Chamizal dispute

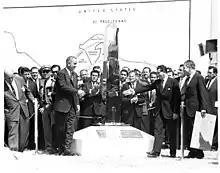
U.S. President Lyndon B. Johnson (left) and Mexican President Adolfo López Mateos (right) unveil the new boundary marker signaling the peaceful end of the Chamizal dispute on 25 September 1964.

In 1910 Mexico and the United States agreed to have the dispute settled by the International Boundary and Water Commission, a body that had been created in 1889 to maintain the boundary (and which was subsequently expanded pursuant to subsequent treaties, in order to allocate river waters between the two nations, and provide for flood control and water sanitation). A tribunal was established comprising a representative from each country and a Canadian jurist, , as presiding officer to investigate and deliberate over whether the change in the river's course had been gradual, whether the boundaries set by treaties were fixed, and whether the 1848 treaty applied. Mexico claimed that the boundary had never changed and therefore that the Chamizal was technically Mexican territory, while the United States claimed that the 1848 convention applied, that the boundary was the result of sudden erosion, and that the property therefore belonged to the United States.